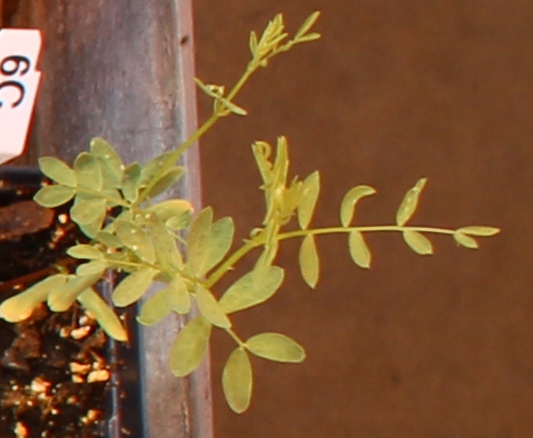
Label: Lentil